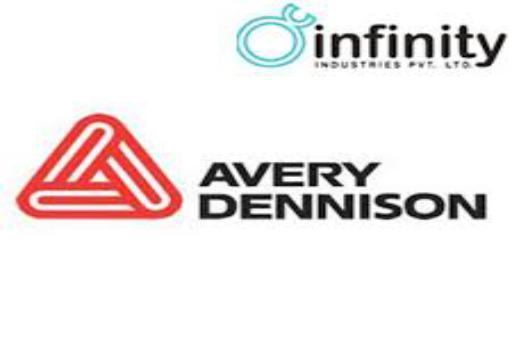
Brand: avery dennison-2
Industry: Others